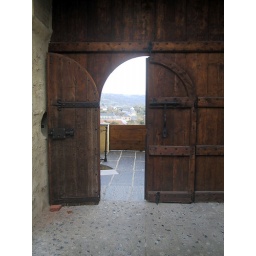
there was a mountain peak framed perfectly in the doors when i took this shot.